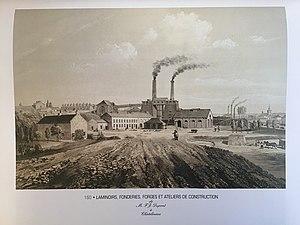
Laminoirs, forges, fonderies et ateliers de construction de M. F. I. Dupont à Châtelineau
"François-Isidore Dupont dit ""du Fayt"", né le 28 mars 1780 à Seneffe et mort le 25 avril 1838 à Fayt-lez-Seneffe, est un industriel et homme politique belge.